Sireli Bobo

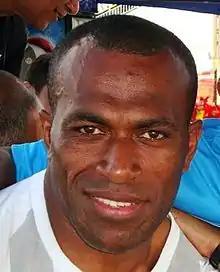

Isireli Bobo (born 28 January 1976), is a Fijian rugby union footballer.